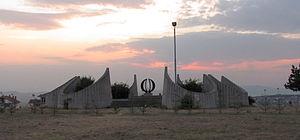
Pristina est la capitale et la plus grande ville du Kosovo. Selon le recensement kosovar de 2011, la ville intra muros compte 505 857 habitants et sa zone métropolitaine intra muros 145 149.
Velania est un quartier est de Pristina au Kosovo.
Cet article recense les monuments à la Seconde Guerre mondiale en Serbie.